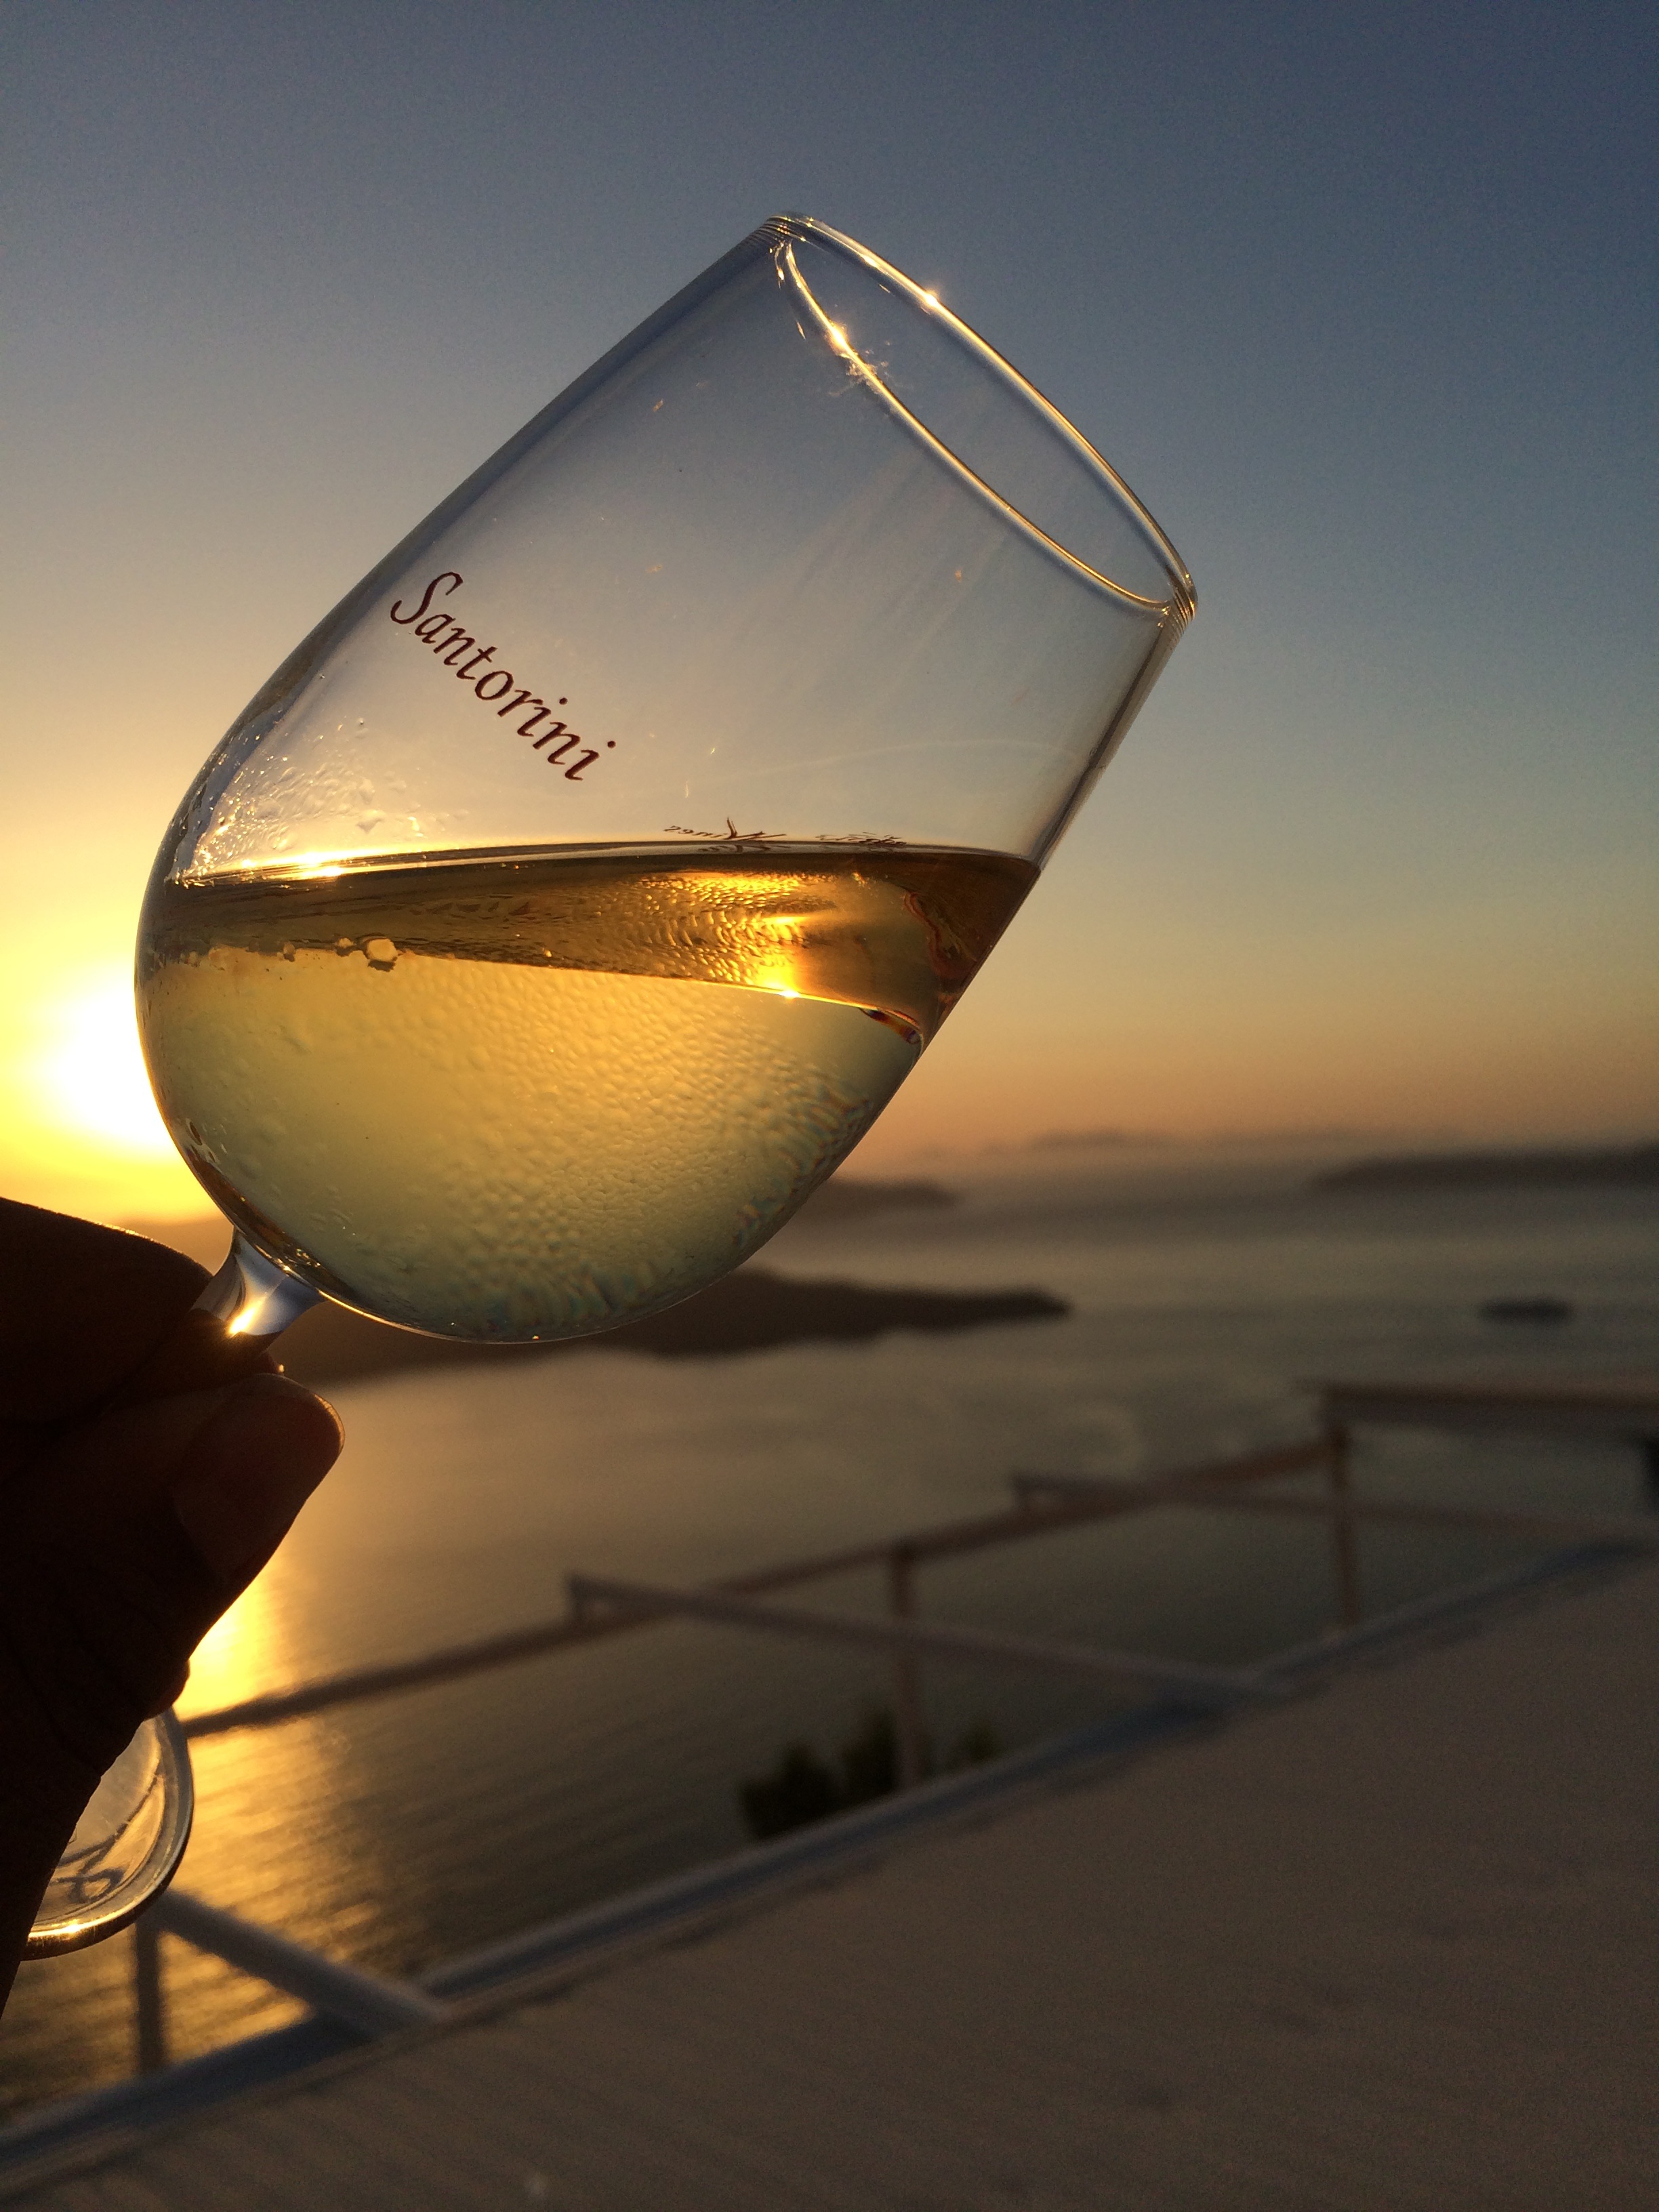
light, sky, sunset, wine, night, sunlight, morning, glass, evening, reflection, greek, vehicle, drink, lighting, alcohol, santorini, light fixture, greece, islands, shape, winery, tasting, atmosphere of earth